Construction point

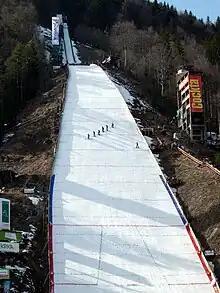
Letalnica Bratov Gorišek in Planica, Slovenia. The K-point is marked with a horizontal line at the top of the red vertical line, while the line at the bottom is the hill size point.

The construction point, also known as the K-point or K-spot and formerly critical point, is a line across a ski jumping hill. It is used to calculate the number of points granted for a given jump. It is also called calculation point or calculation line.